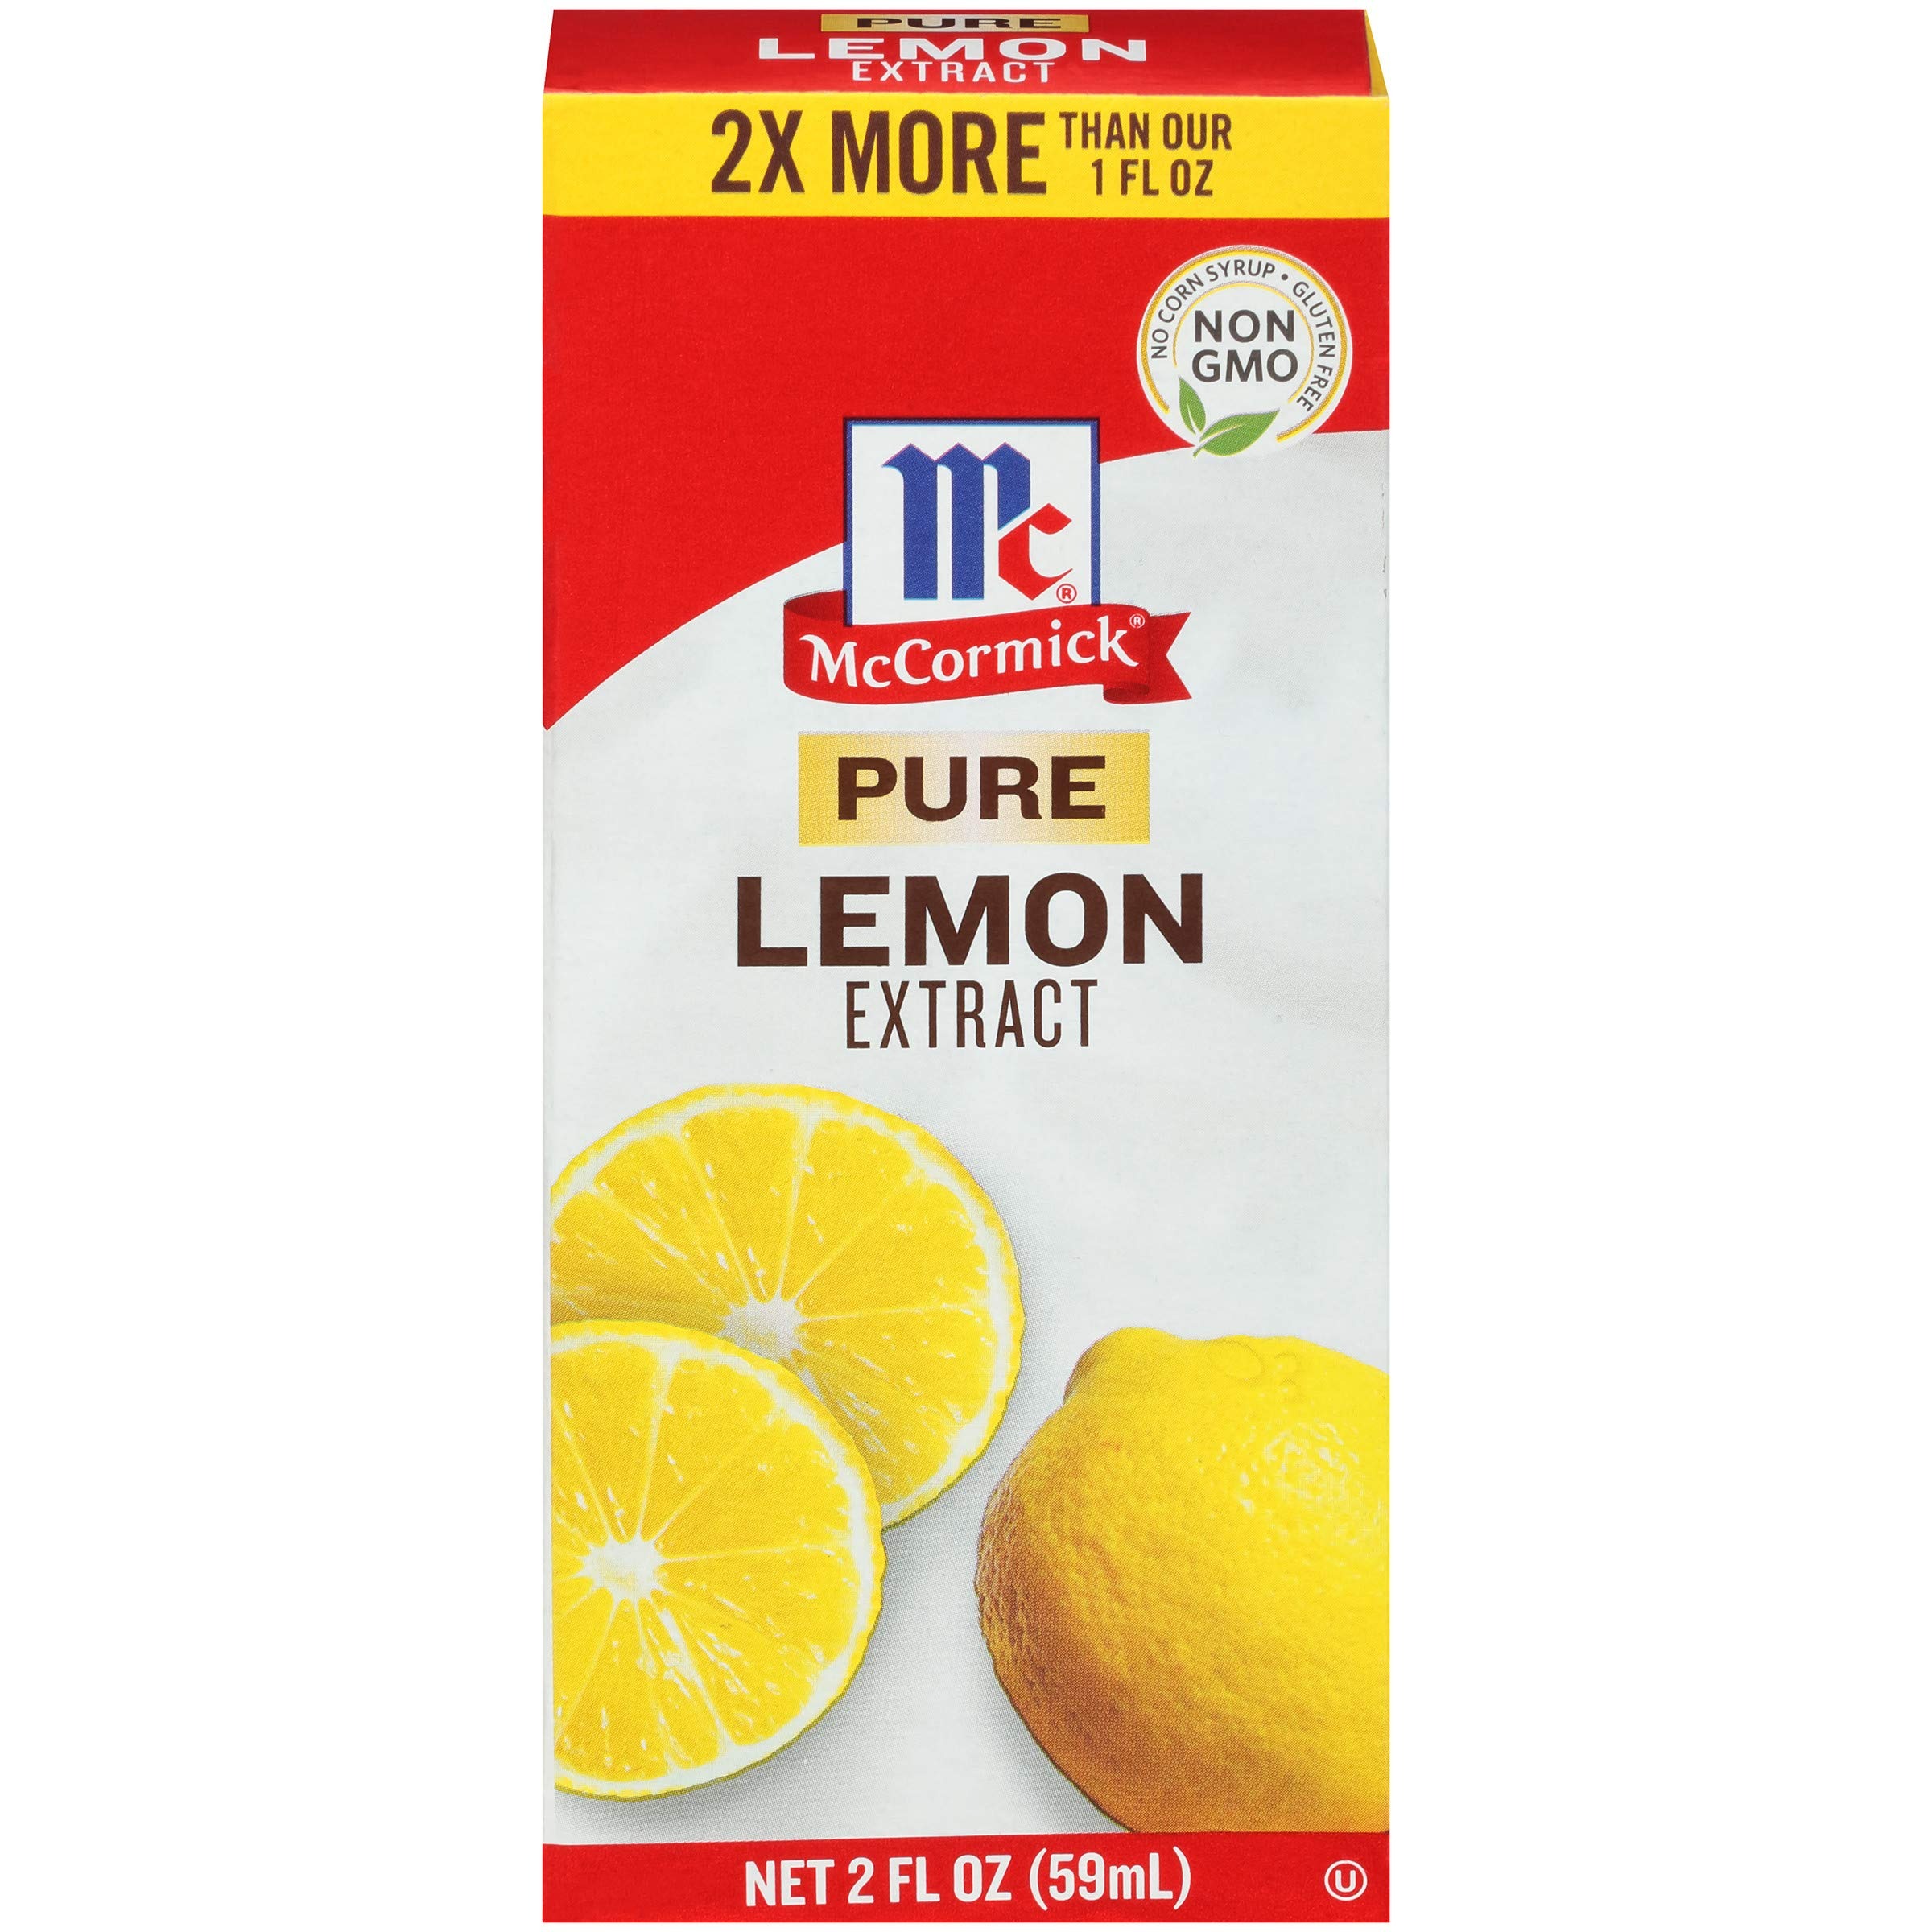
Item Name: McCormick Pure Lemon Extract, 2 fl oz
Bullet Point 1: Add lemon flavor to baked goods and more
Bullet Point 2: Gluten free, Non-GMO
Bullet Point 3: No corn syrup
Bullet Point 4: Try it in a lemon poppy seed cake for an alternative breakfast treat
Bullet Point 5: USAGE TIP: This extract makes delectable pink lemonade marshmallows
Value: 2.0
Unit: Fl Oz

Price: 5.19